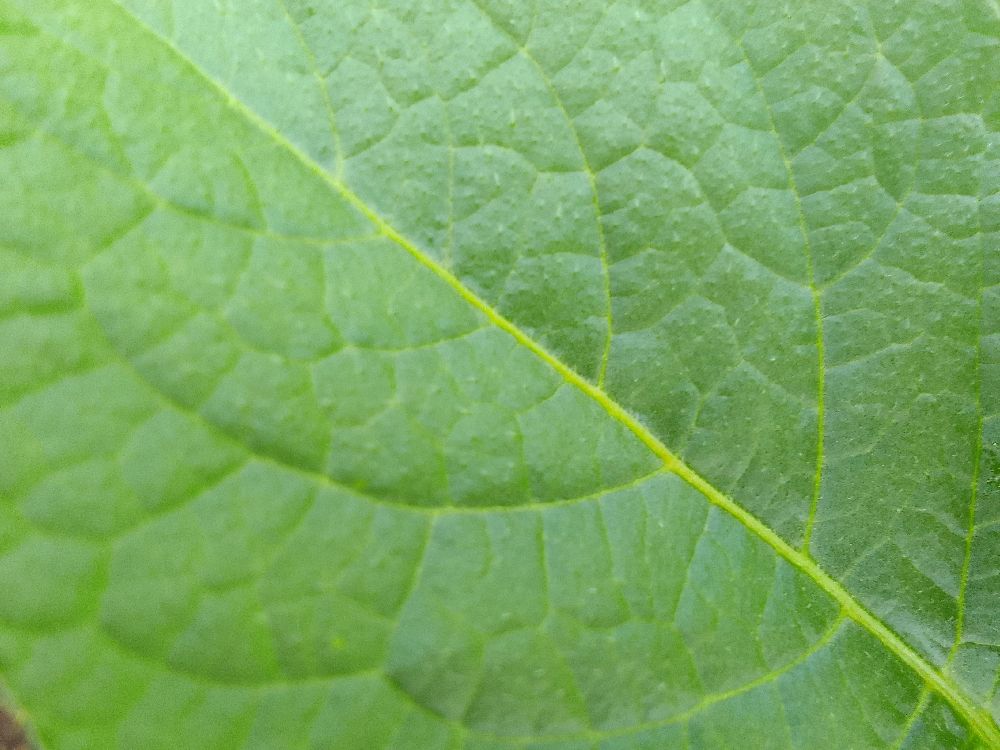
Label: Healthy